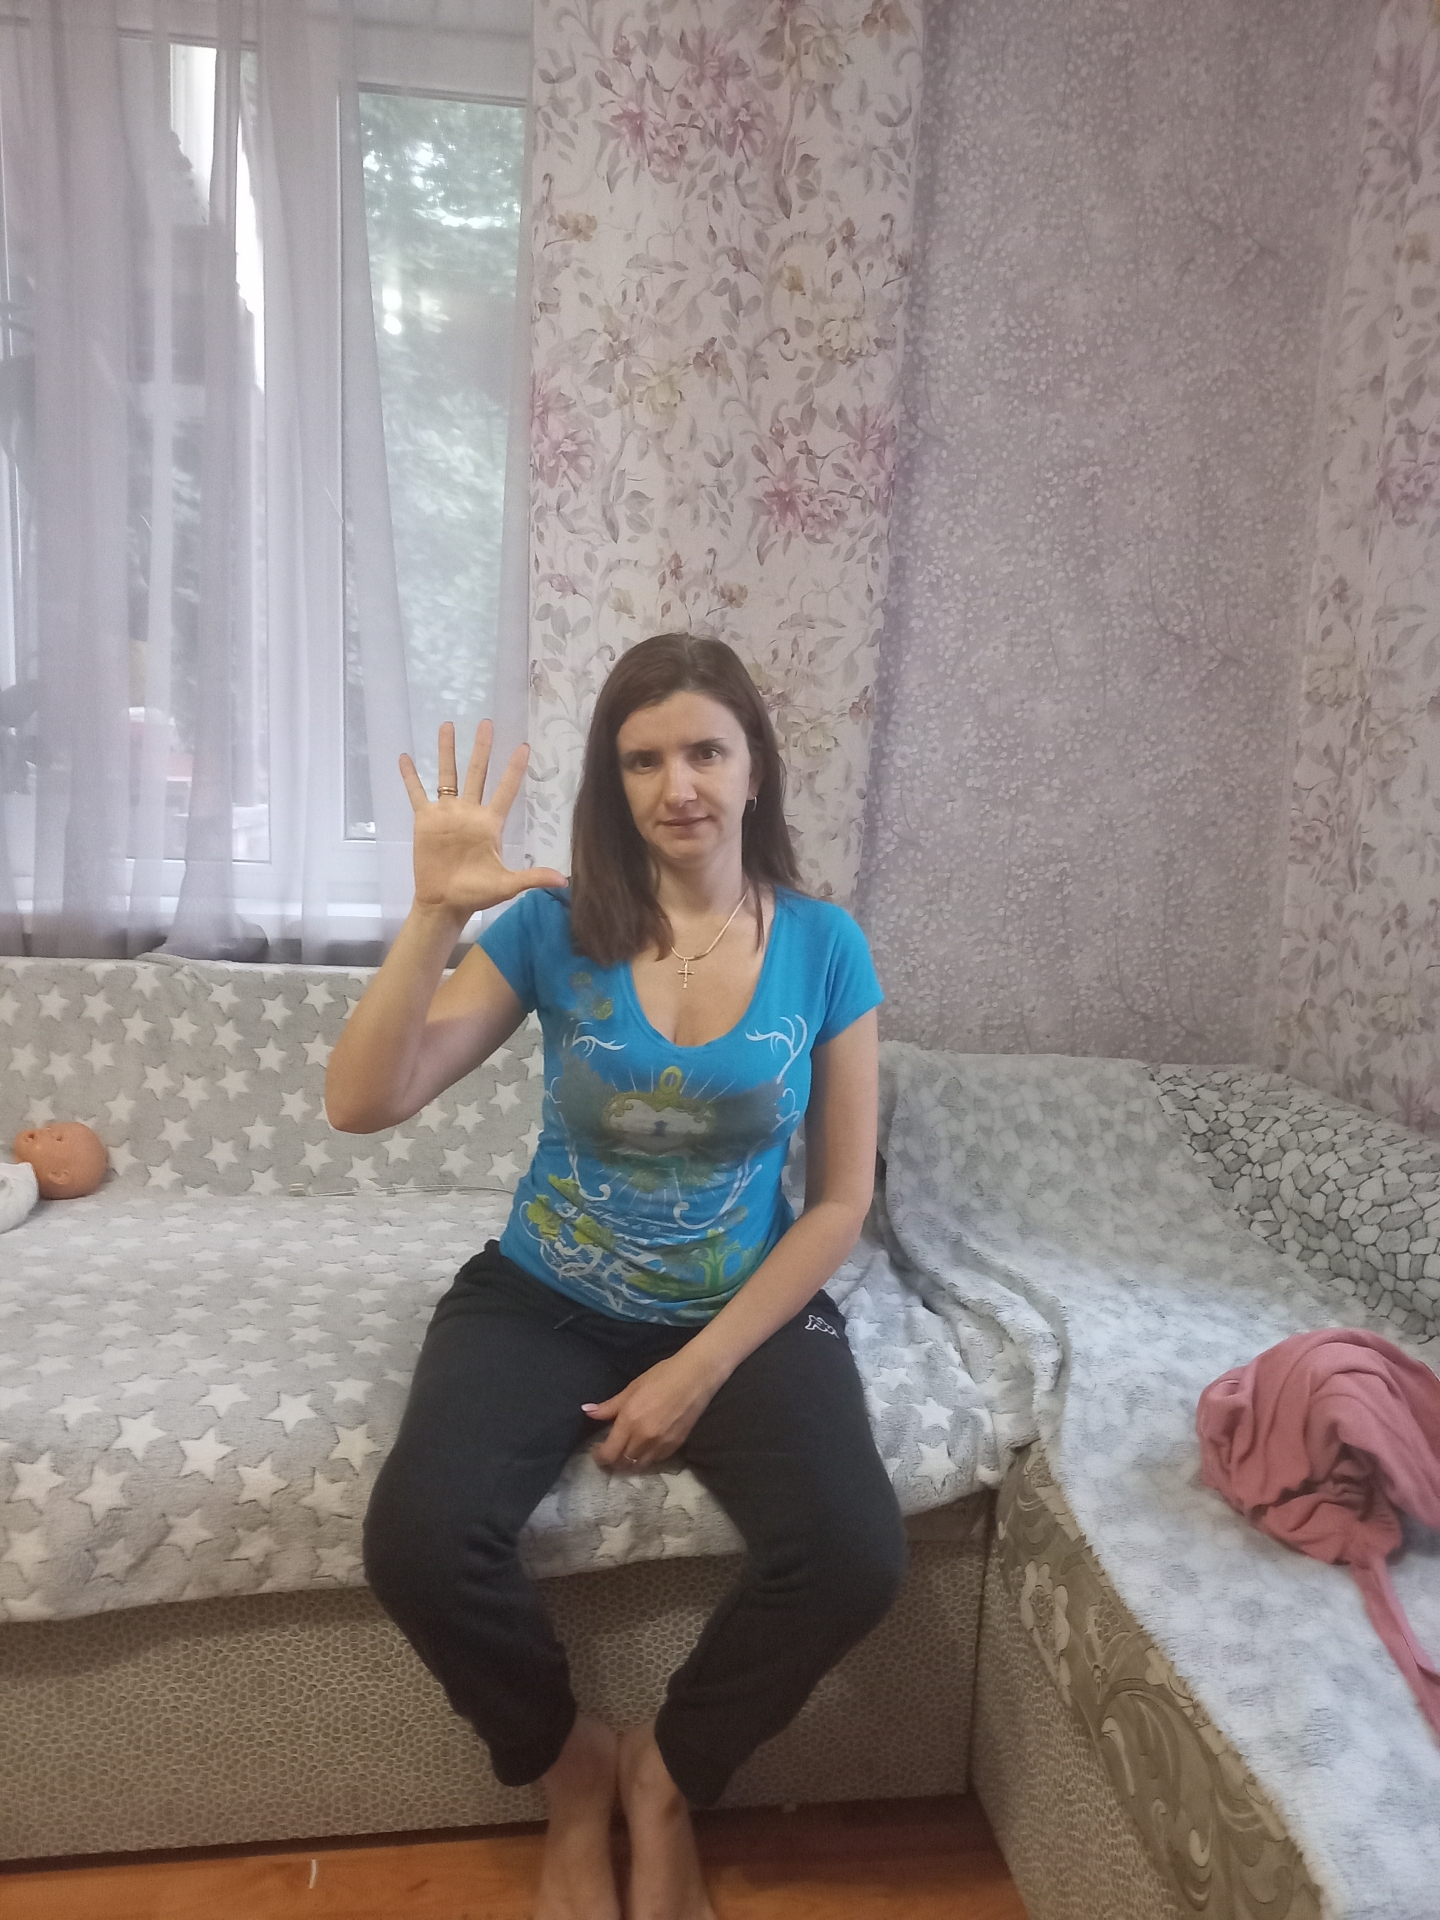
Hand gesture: palm